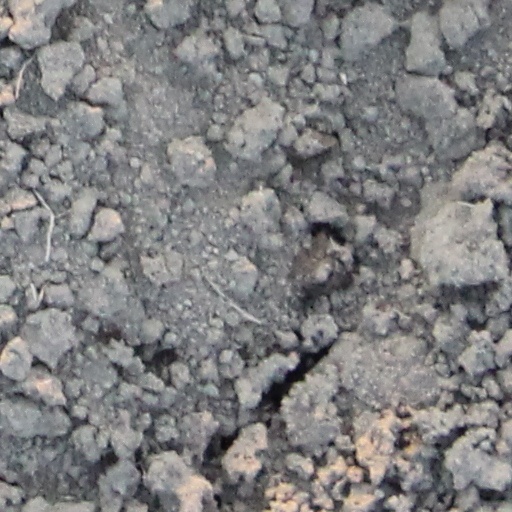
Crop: wheat